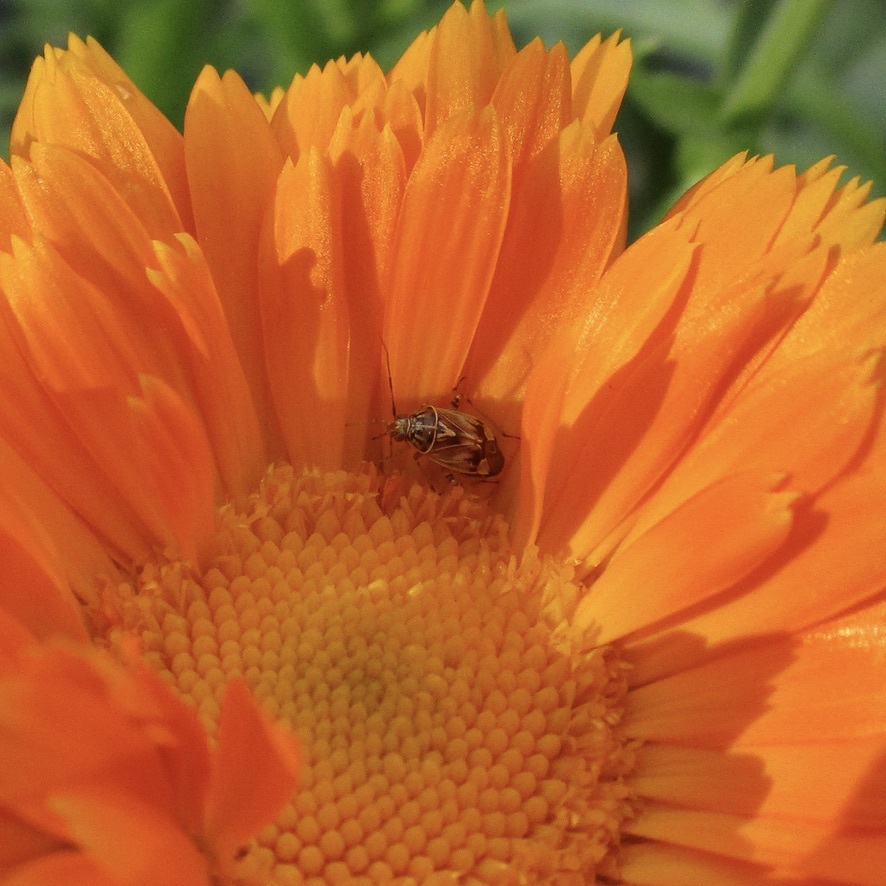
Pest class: lygus_bug